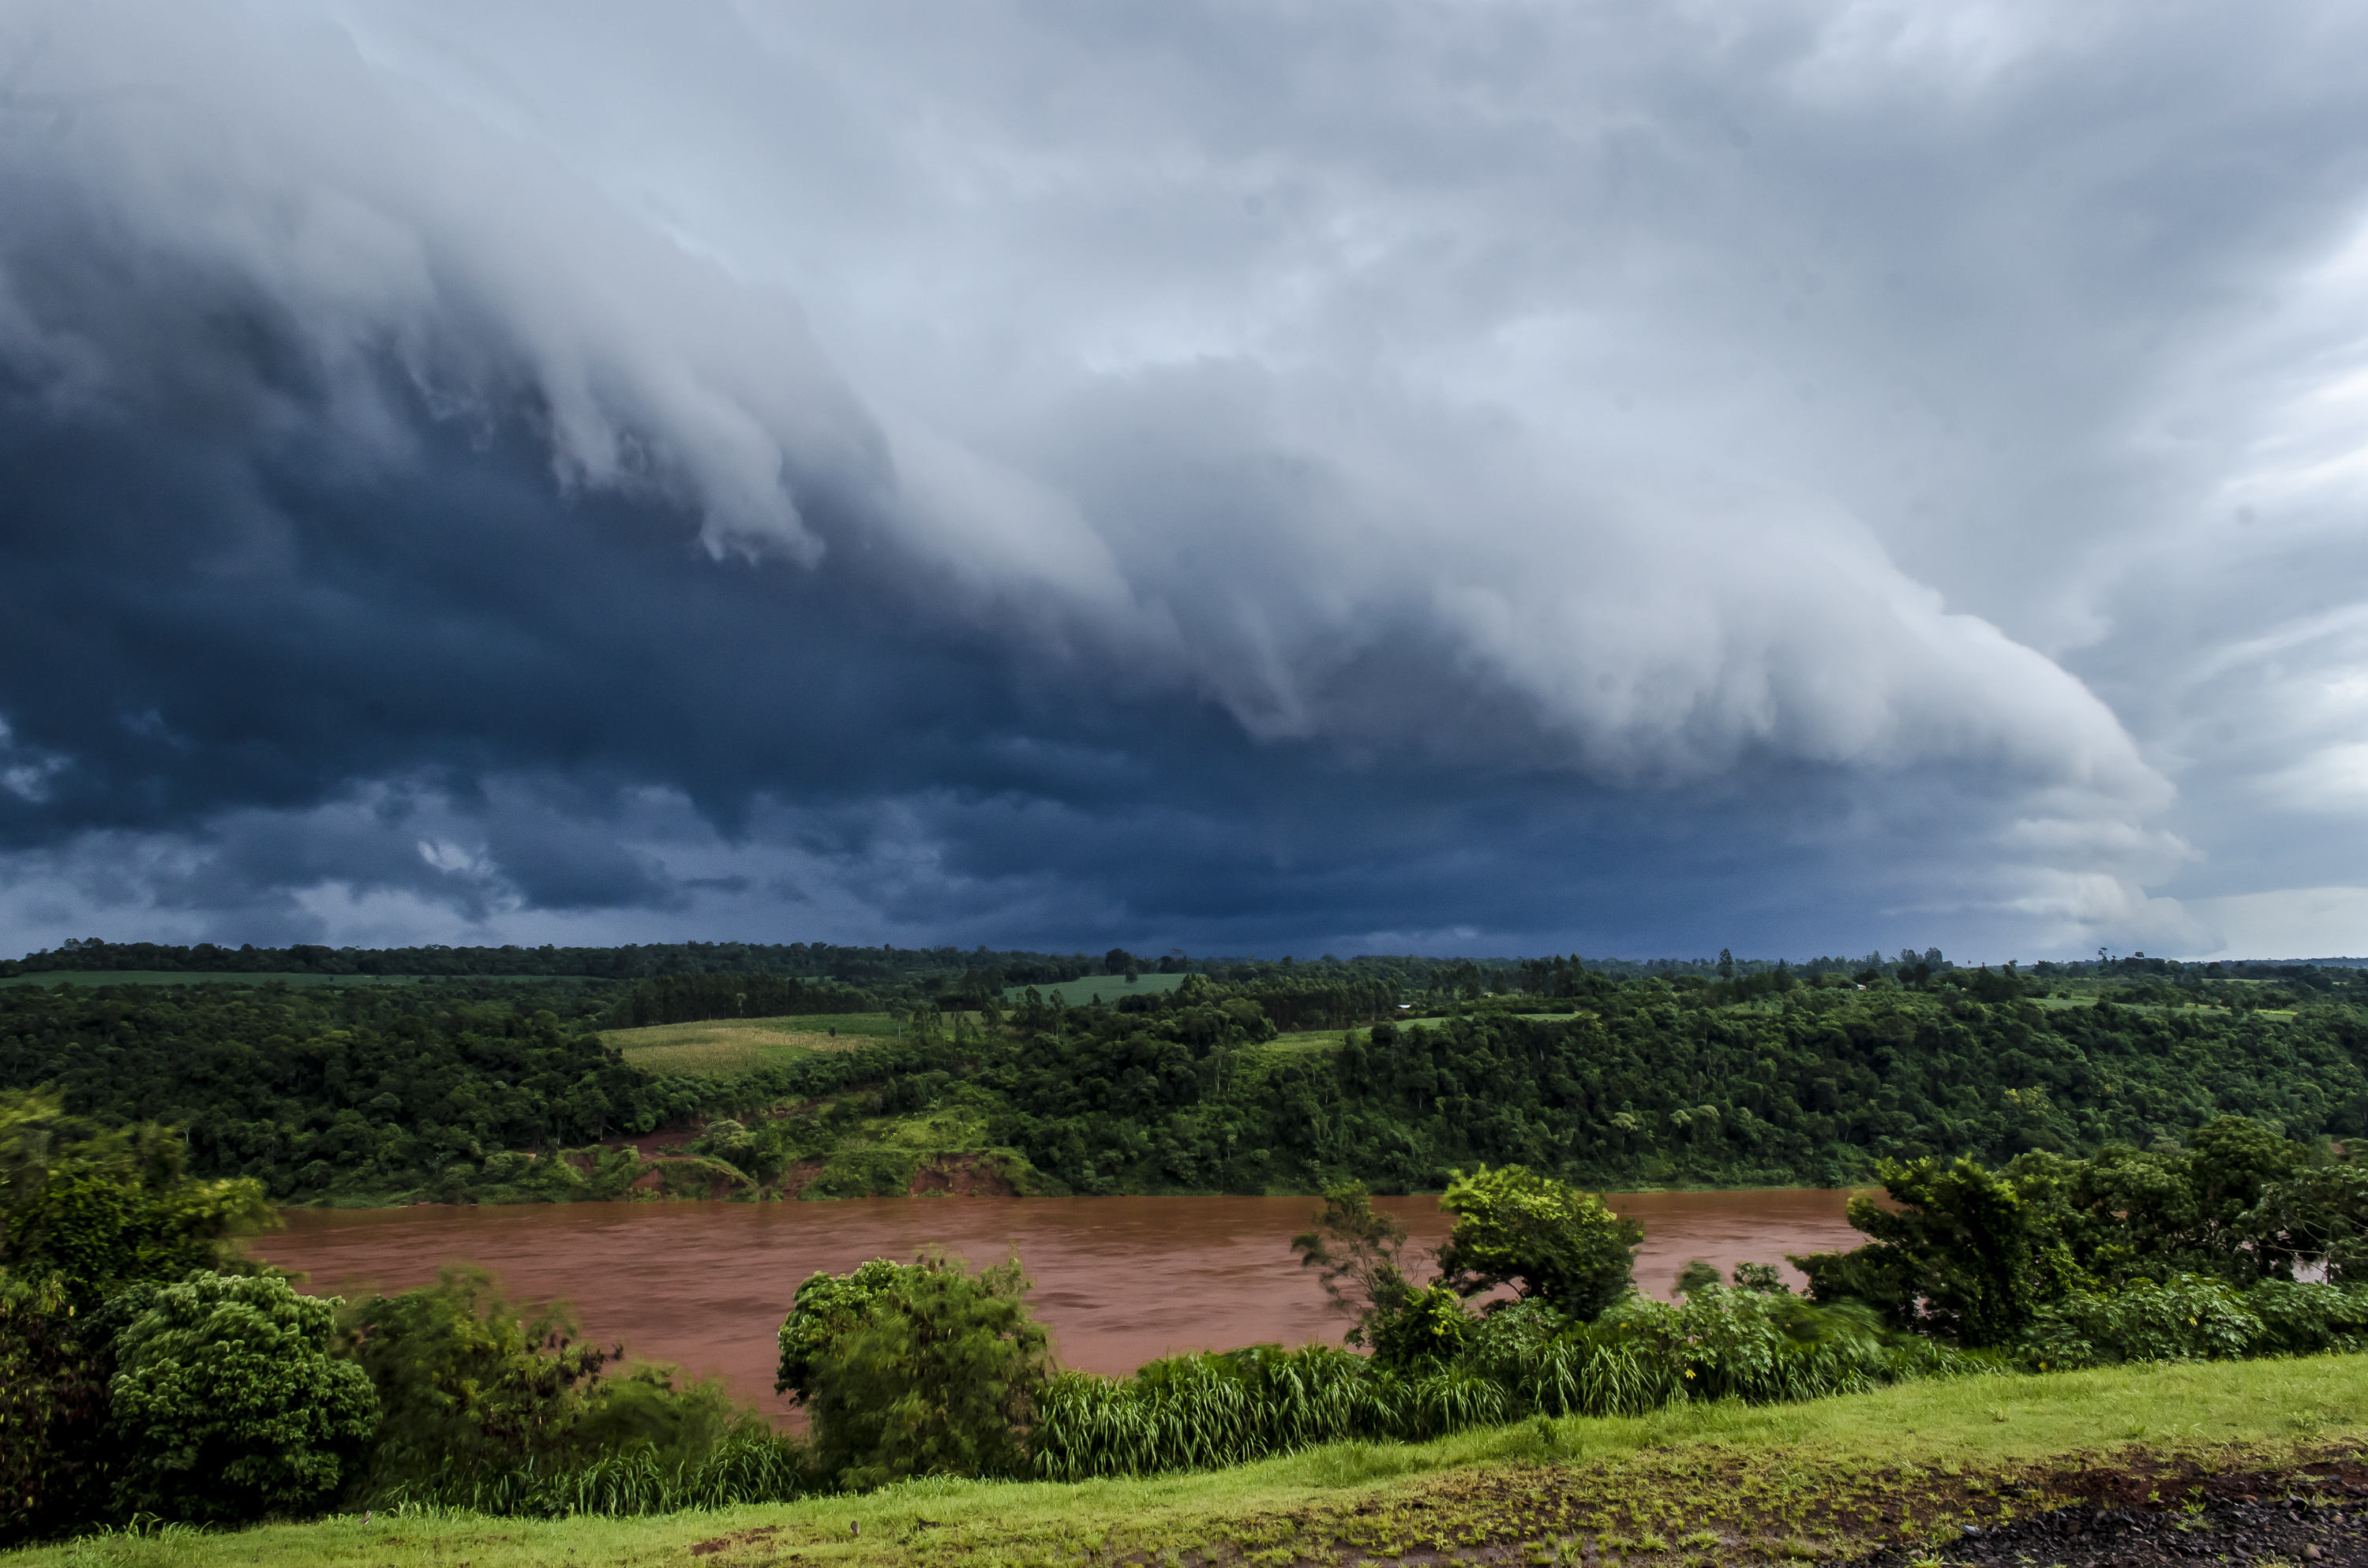
landscape, cloud, field, cloudy, weather, storm, cumulus, soil, highland, plain, thunderstorm, azul, rojo, rio, verde, tormenta, misiones, parana, celeste, paraguay, costanera, itapa, rural area, meteorological phenomenon